Kashimanada Station

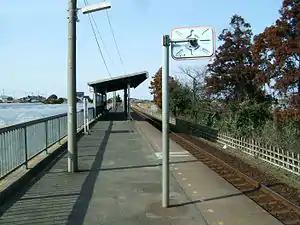
Kashimanada Station, March 2008

is a passenger railway station in the town of Kashima, Ibaraki Prefecture, Japan operated by the third sector Kashima Rinkai Railway.